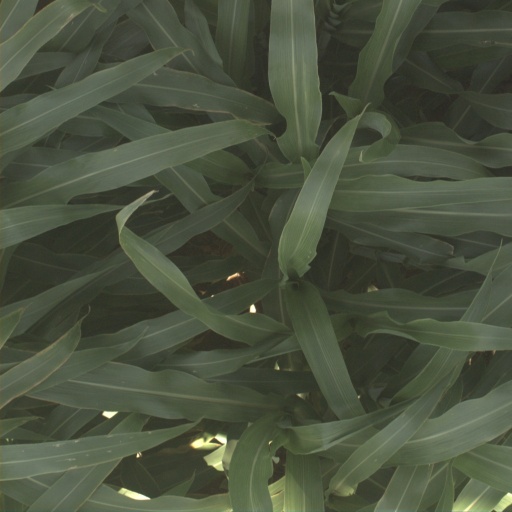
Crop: sorghum